Question: Please indicate a possible affordance area of the fork that can be used for holding
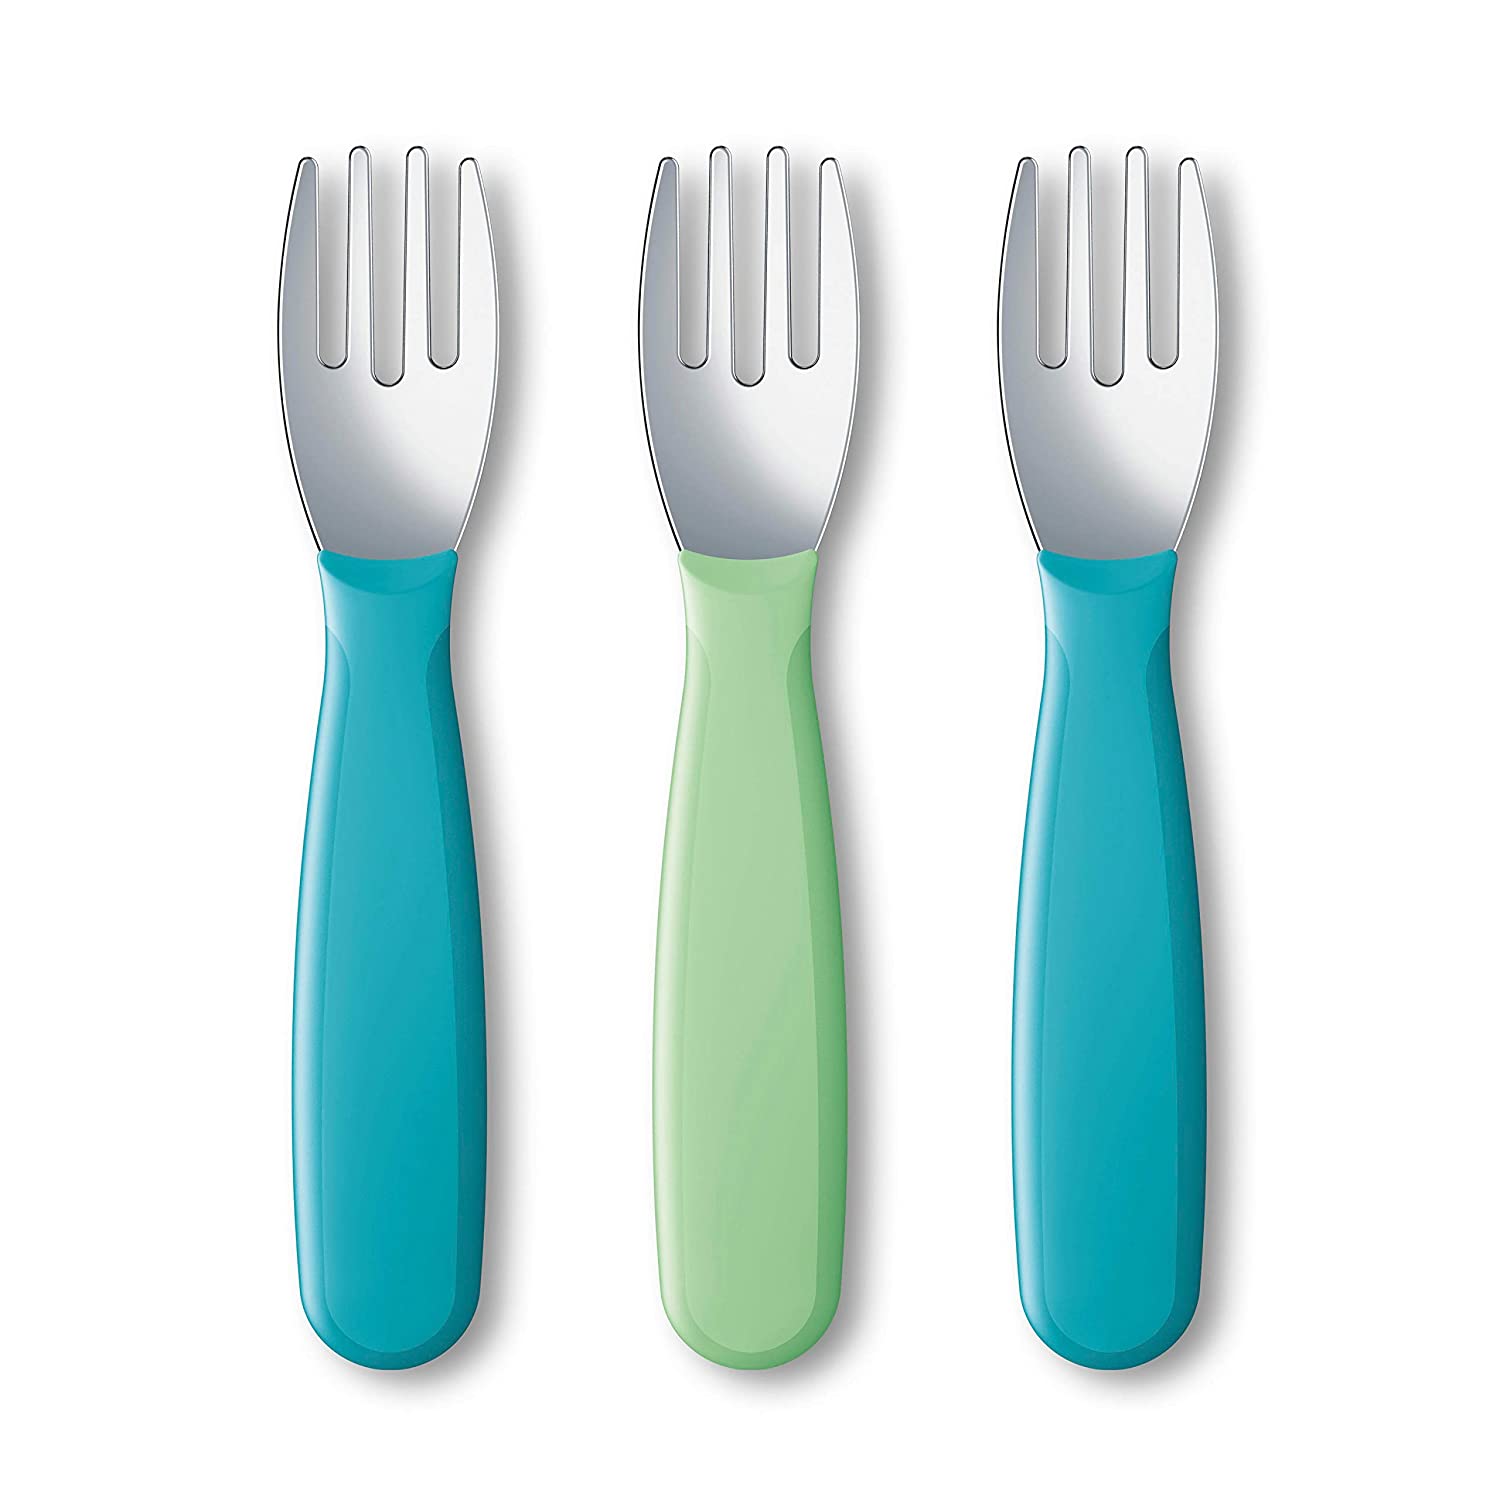
Answer: [649.671, 536.184, 843.75, 1378.289]